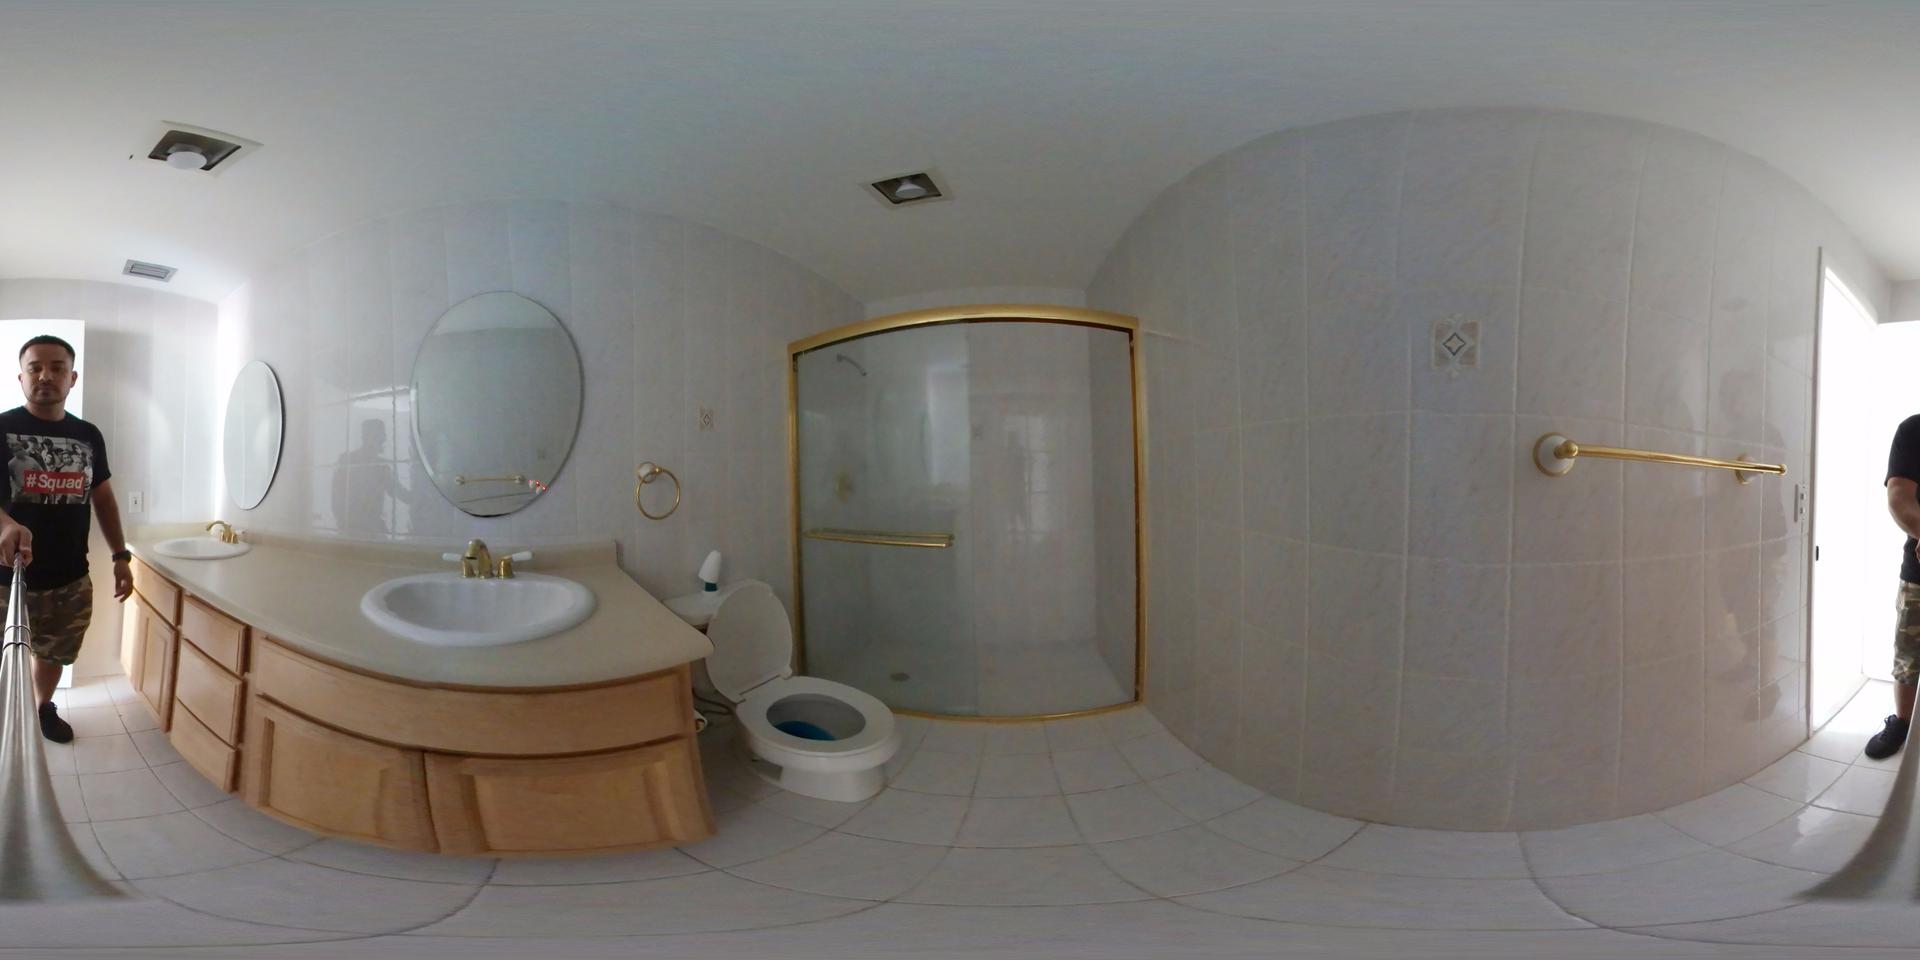
Referred object: the white toilet

Referred object: turn slightly right to face the gold-framed shower

Referred object: the toilet opposite the shower